Francis Trigge Chained Library

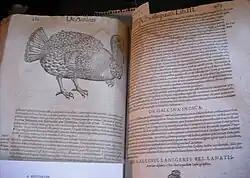
Bestiarium, by Conrad Gessner, Zurich (1587) - showing a "gallina"

Most of the books were originally chained, the chains made to a standard pattern by a local smith. They were riveted to the fore-edge of the front covers and many of them have been pulled away and lost. The 82 remaining chains run on rings along bars attached to the shelves; these attachments are modern and date from the restoration of the decaying porch room in 1884. Many of the volumes, which at that date were in a poor condition, were repaired locally between 1893 and 1894; but since the Second World War a number have been carefully renovated and rebound by professional conservators.